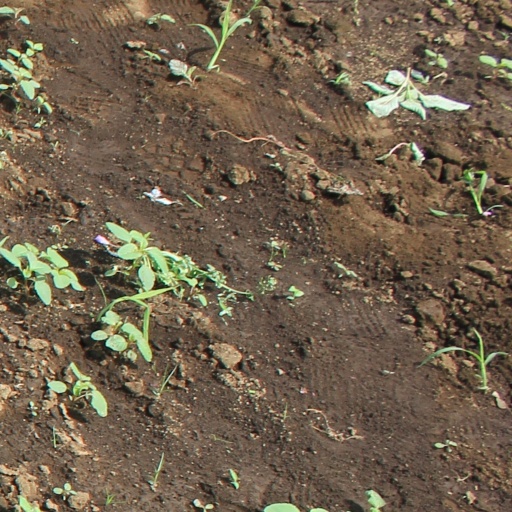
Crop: soybean